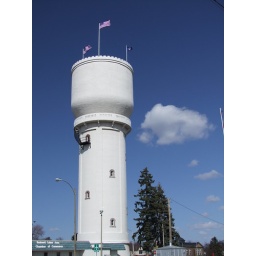
Not sure if this is a water tower, but it's attached to the Chamber of Commerce building in Brainerd